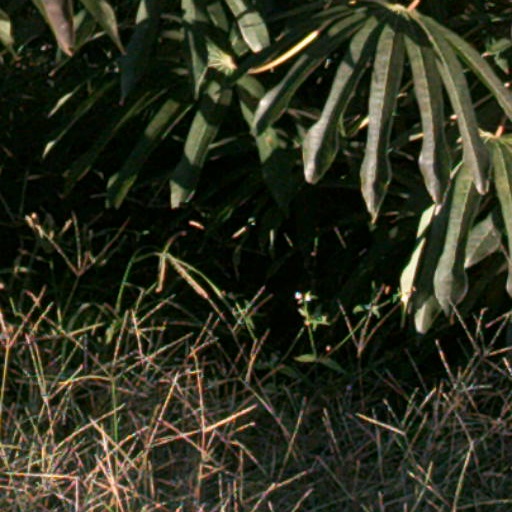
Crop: cassava